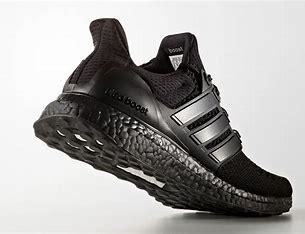
Brand: Adidas
Model: Ultraboost 1